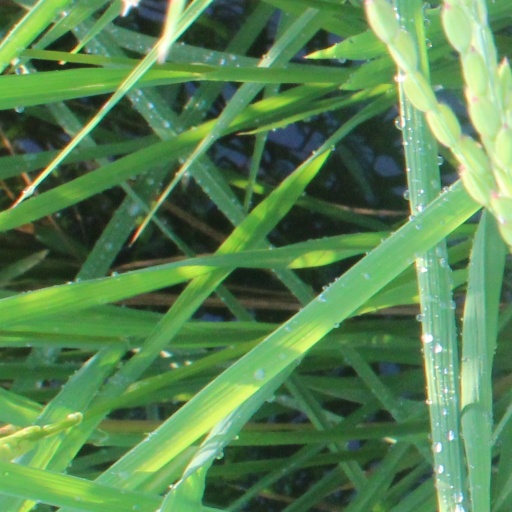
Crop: rice